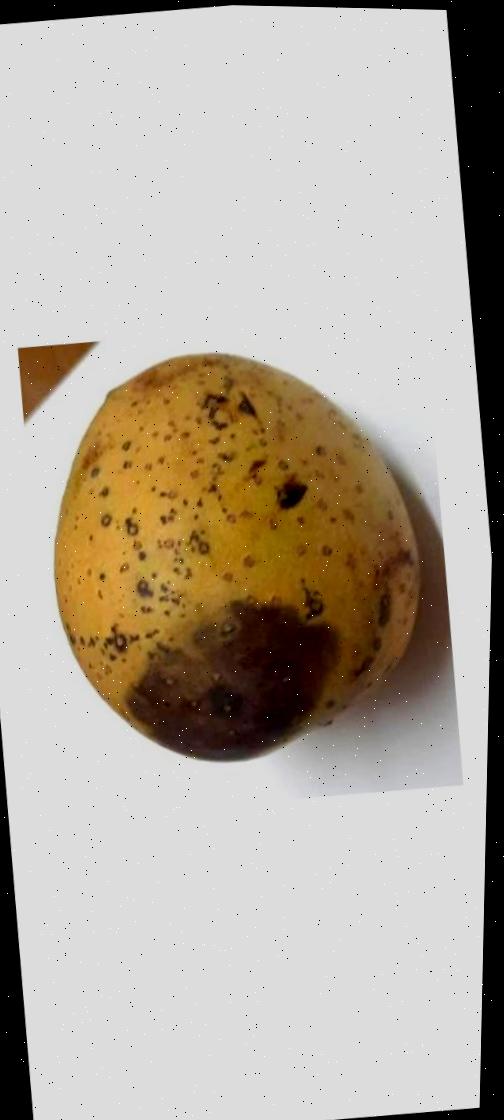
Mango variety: Gourmoti